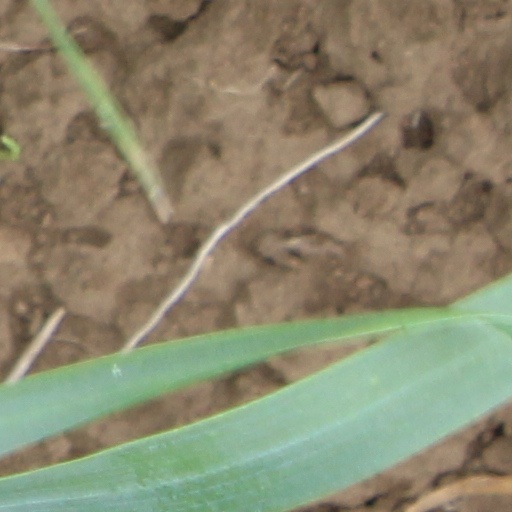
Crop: wheat